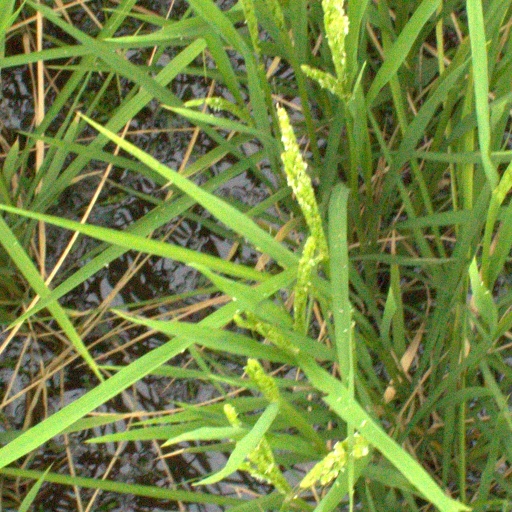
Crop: rice